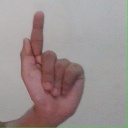
अक्षर: ळ